List of durian diseases and pests

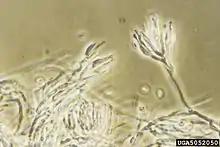
"Bionectria ochroleuca"

Fungi affect both the tree before harvest and the fruit after harvest. Some listed species may only cause cosmetic damage, or the association is unknown.